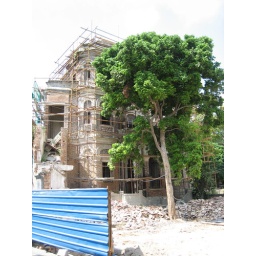
Fronted by the ubiquitous blue building site fence.